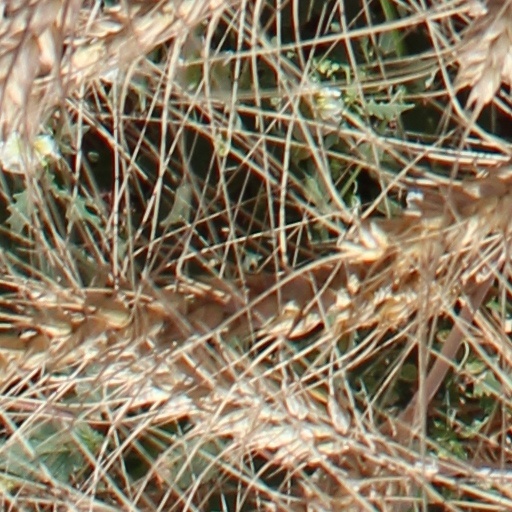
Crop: wheat